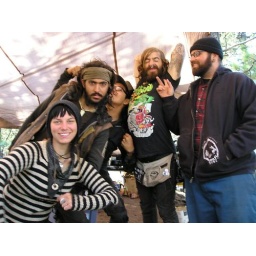
shannon looks like she needs a mug in her hand or a towel on her arm or a midget to rest her elbow on...